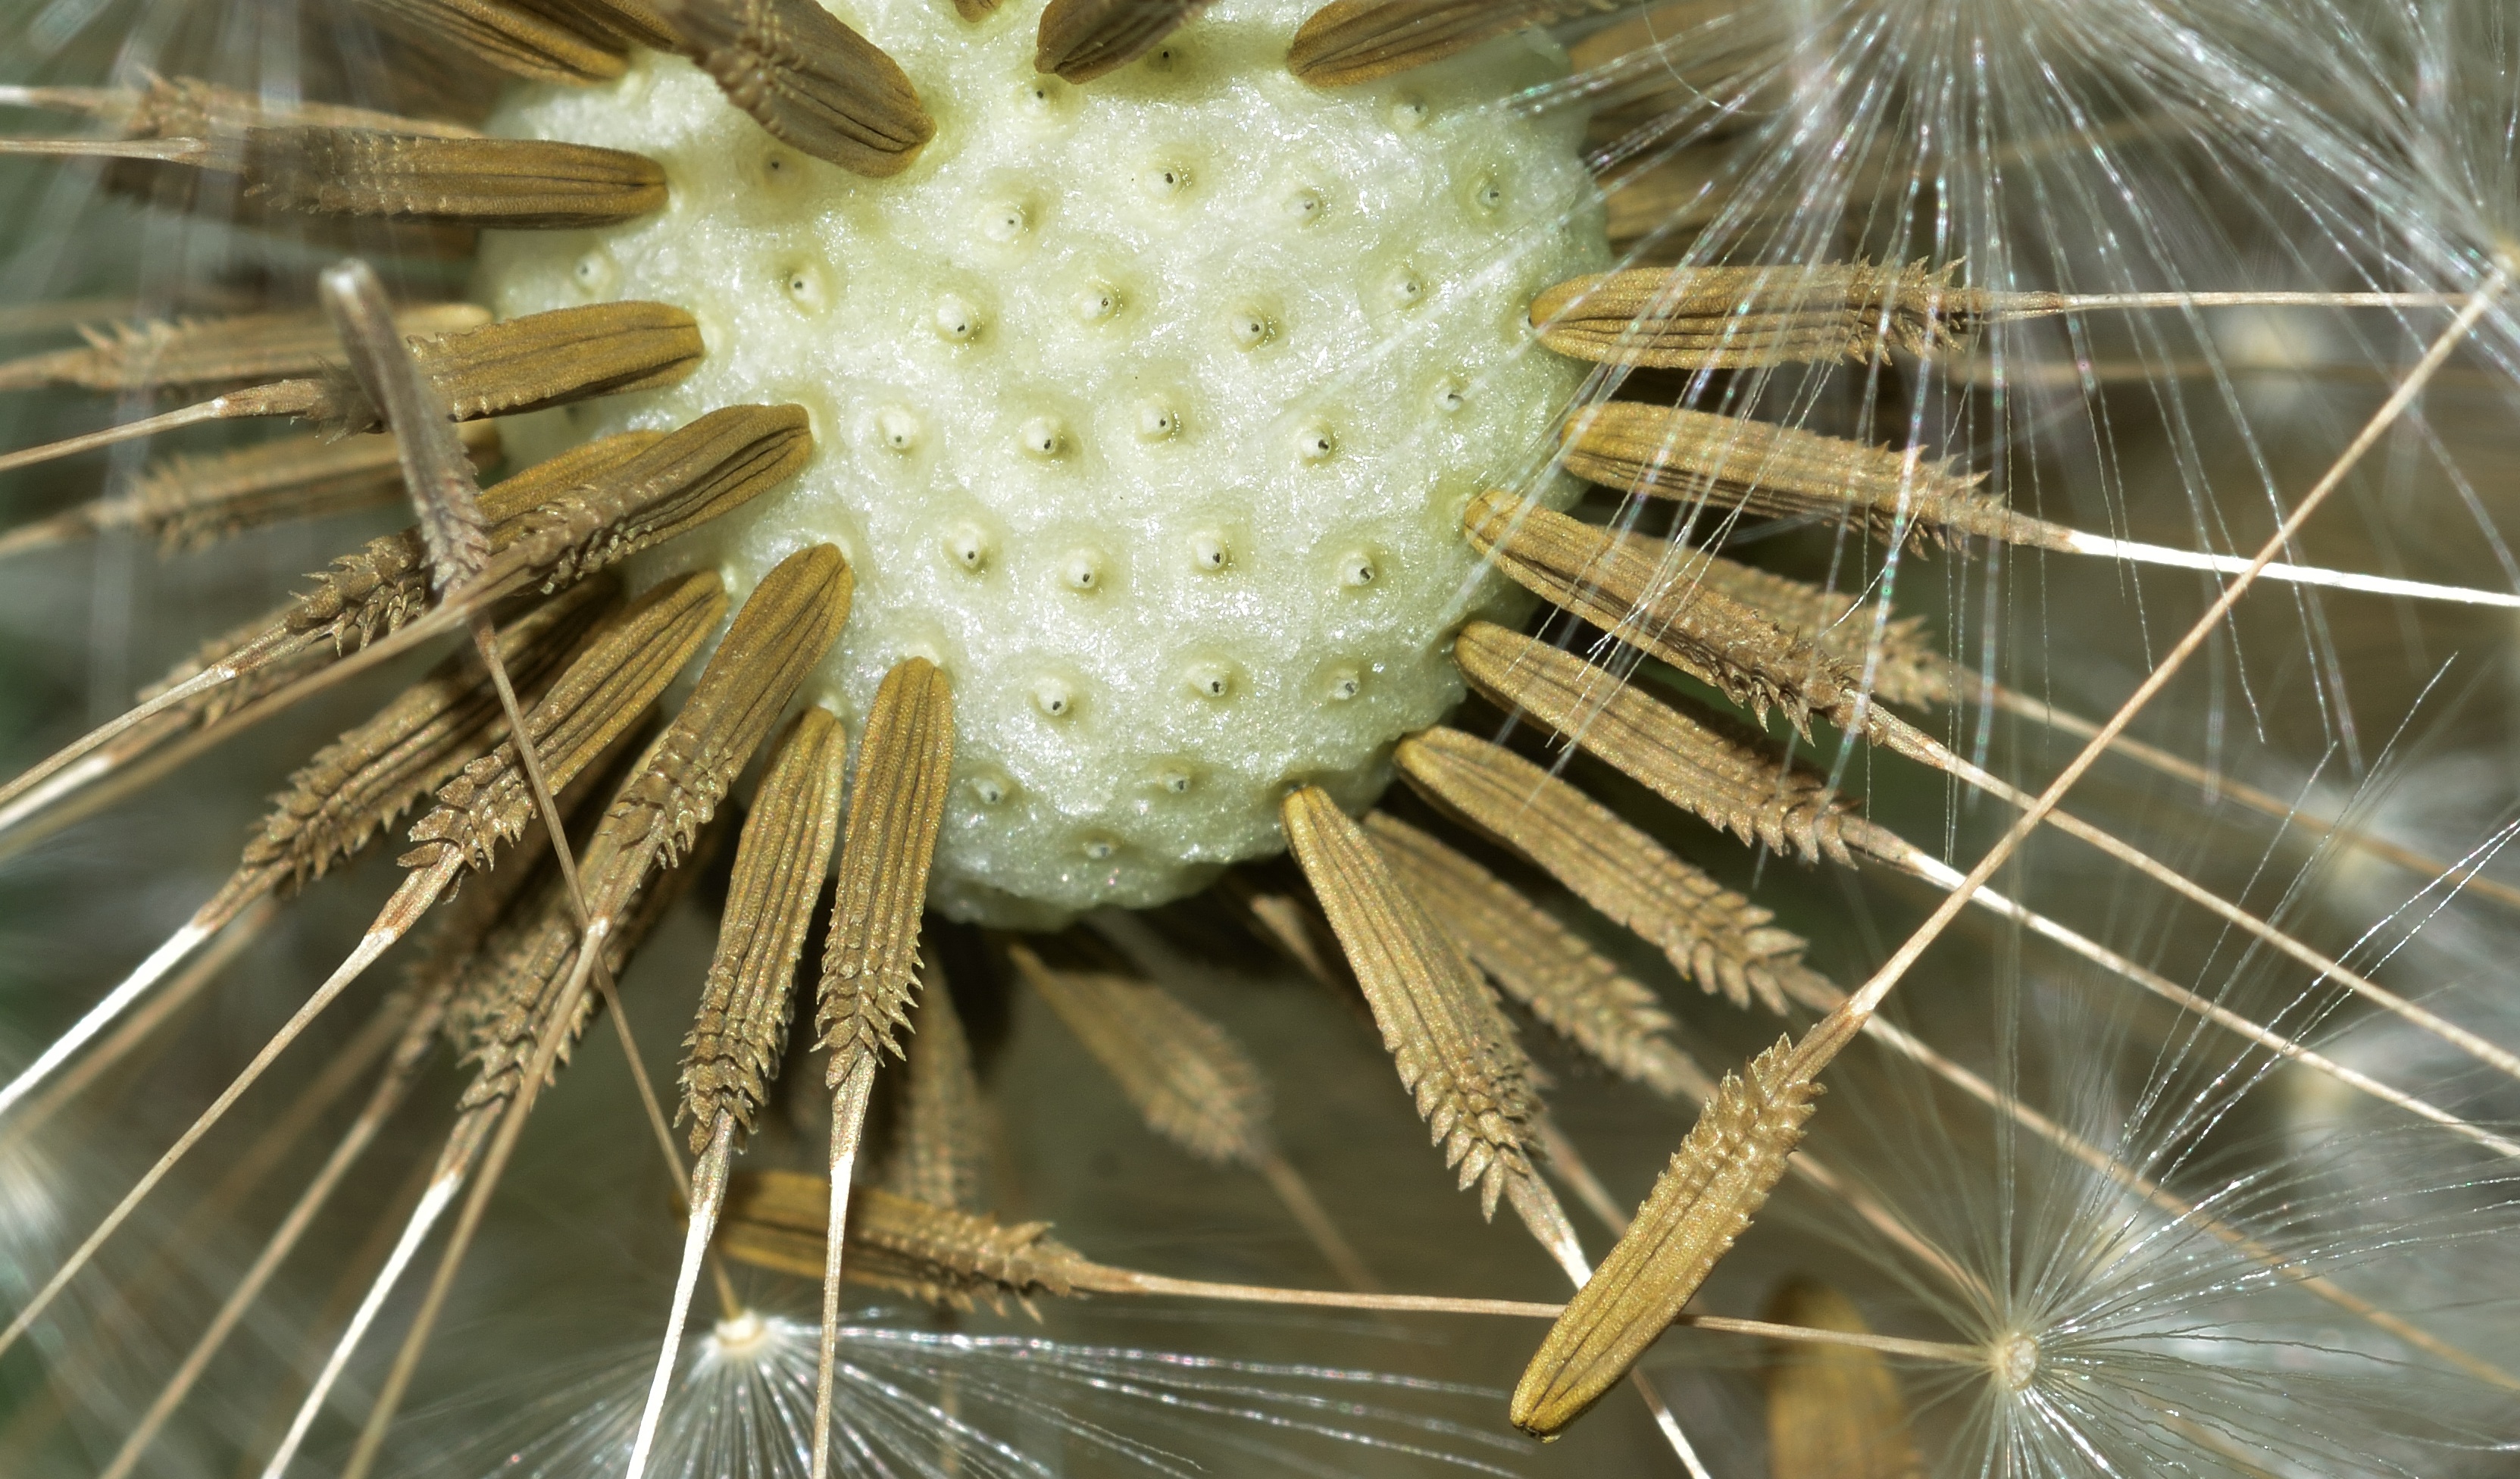
nature, cactus, plant, leaf, flower, food, produce, botany, flora, close up, seeds, macro photography, flowering plant, daisy family, grass family, land plant, thorns spines and prickles, tarassacum